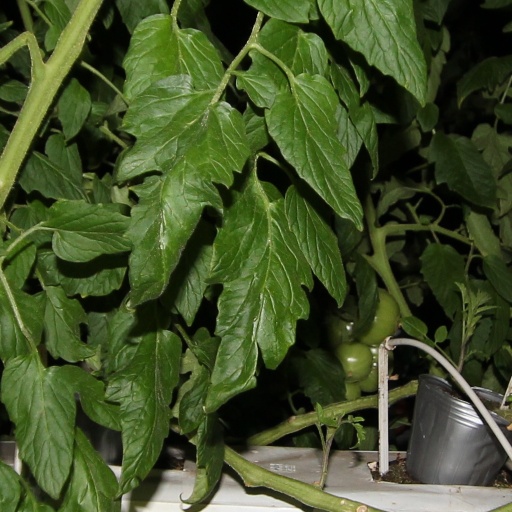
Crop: tomato